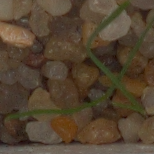
Label: loose_silkybent